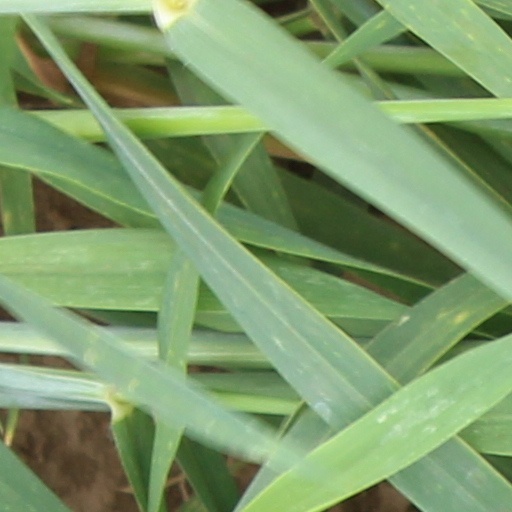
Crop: wheat